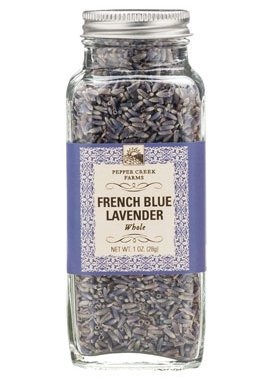
Item Name: Pepper Creek Farms 6C French Blue Lavender - Pack of 6
Bullet Point 1: Width - 2 in. Square.
Bullet Point 2: Height - 5.5 in.
Bullet Point 3: Item Weight - 1 oz.
Bullet Point 4: Pack of 6.
Product Description: Its graceful beauty peppery fragrance and potent properties have made this herb a staple in the kitchen. This particular variety is best used in the kitchen add to savory herb blends when roasting or braising meat also excellent in cakes and icings try sprinkling a little in your loose tea before steeping.Specifications. Width - 2 in. Square.. Height - 5.5 in.. Item Weight - 1 oz.. Pack of 6.
Value: 6.0
Unit: Count

Price: 47.75